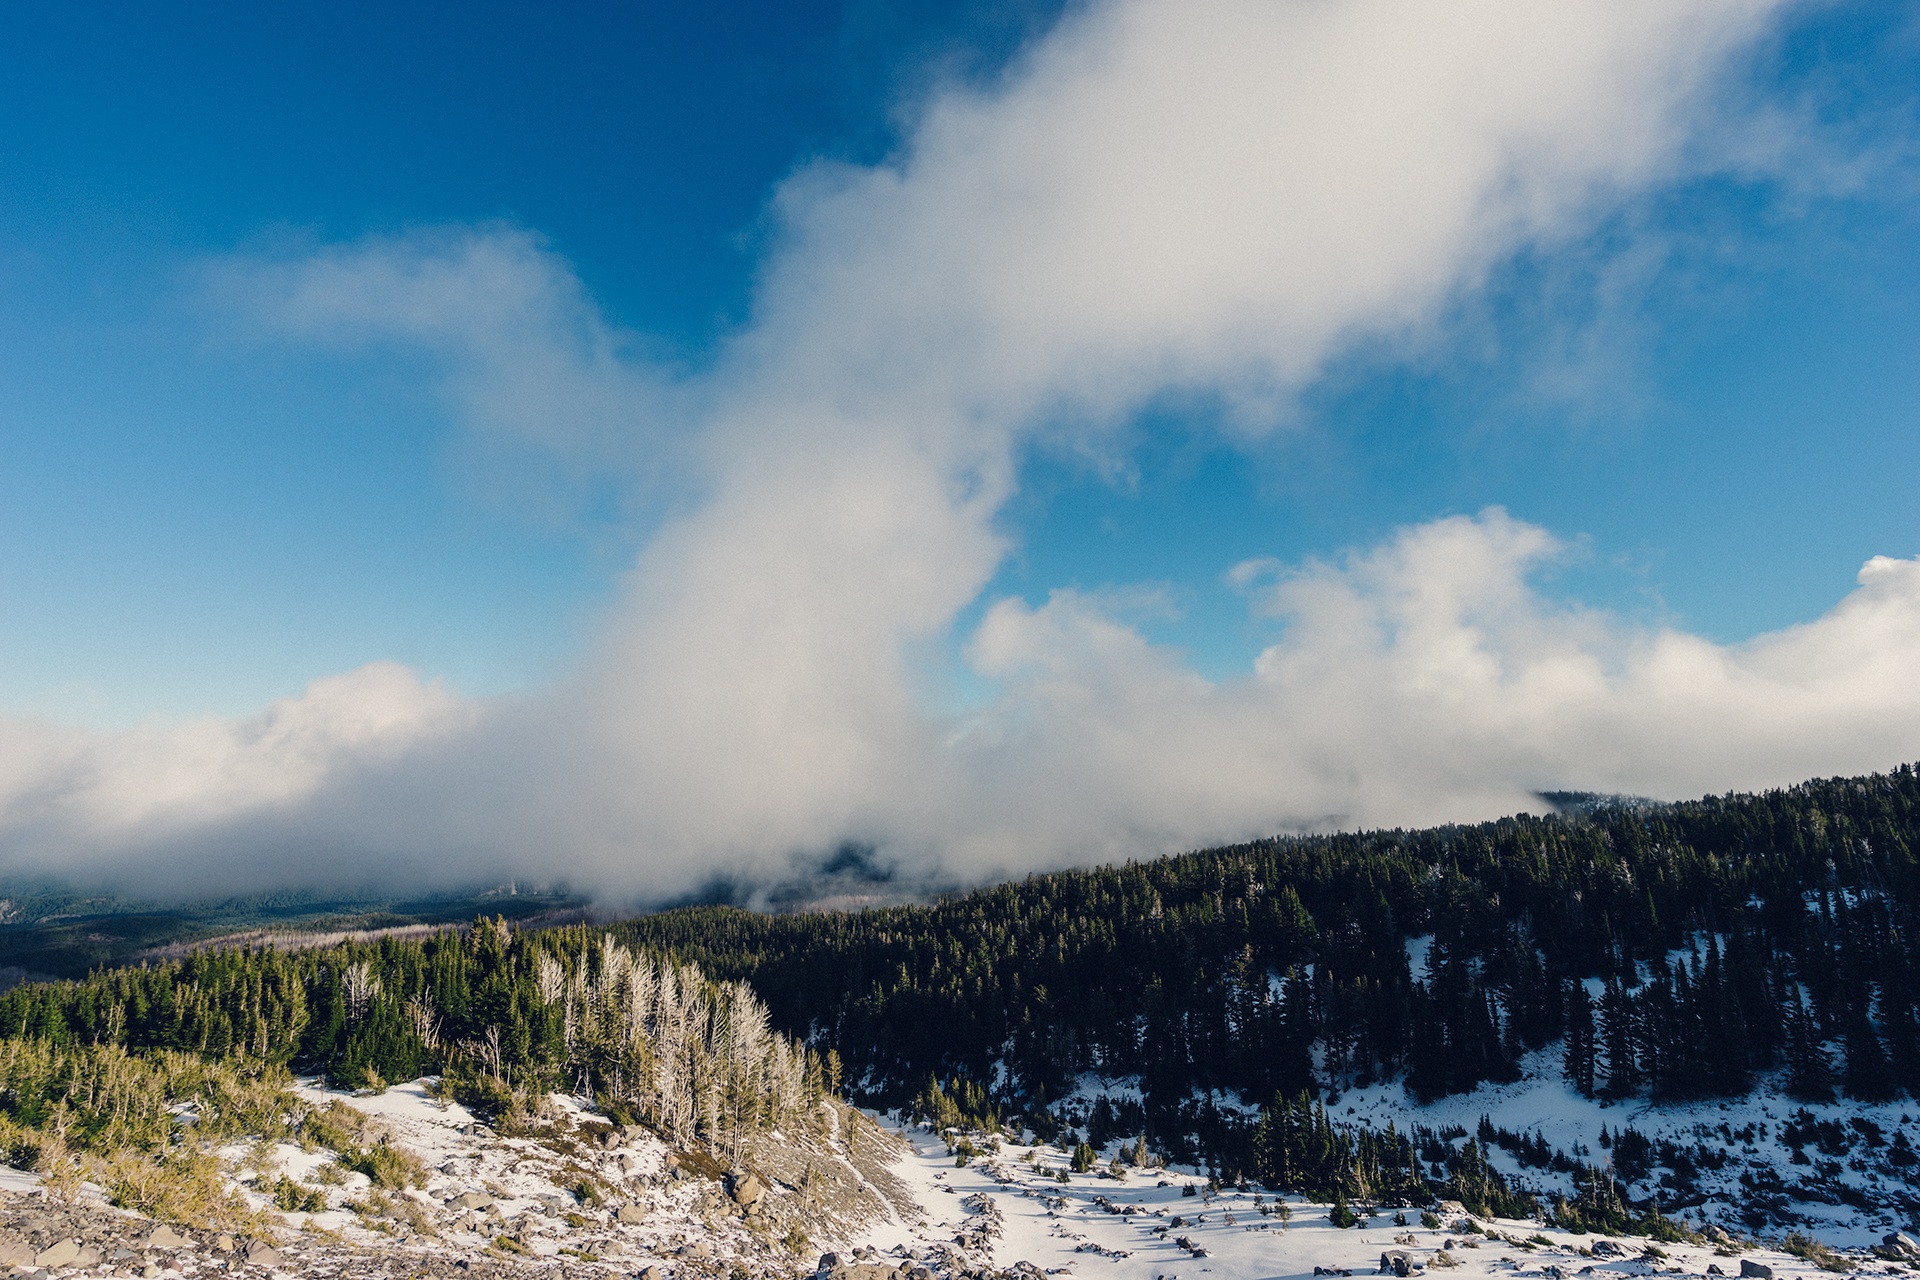
landscape, tree, nature, forest, outdoor, wilderness, mountain, snow, winter, cloud, sky, fog, hiking, sunlight, morning, hill, adventure, view, mountain range, travel, scenic, weather, season, ridge, trees, clouds, fields, trekking, mountains, plateau, landform, meteorological phenomenon, geographical feature, mountainous landforms